Clone tool

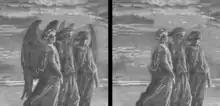
Demonstration of the clone tool to alter an image

The clone tool can remove objects by copying a nearby background. The user selects a matching location as the source, then paints over the element to be hidden.